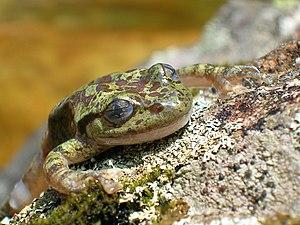
Heleophryne purcelli est une espèce d'amphibiens de la famille des Heleophrynidae.